George Agnew Reid

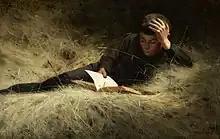
"Forbidden Fruit", George A. Reid, 1889.

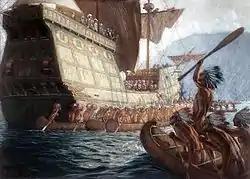
"Samuel de Champlain arrive à Québec", George Agnew Reid, 1909

George Agnew Reid who signed his name as G. A. Reid (July 25, 1860 – August 23, 1947) was a Canadian artist, painter, influential educator and administrator. He is best known as a genre painter, but his work encompassed the mural, and genre, figure, historical, portrait and landscape subjects.